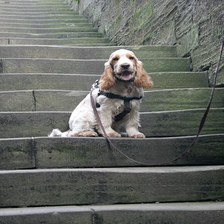
Species: dog
Breed: english cocker spaniel